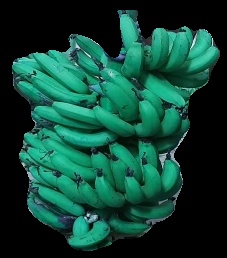
Variety: pachbale
Grade: grade3